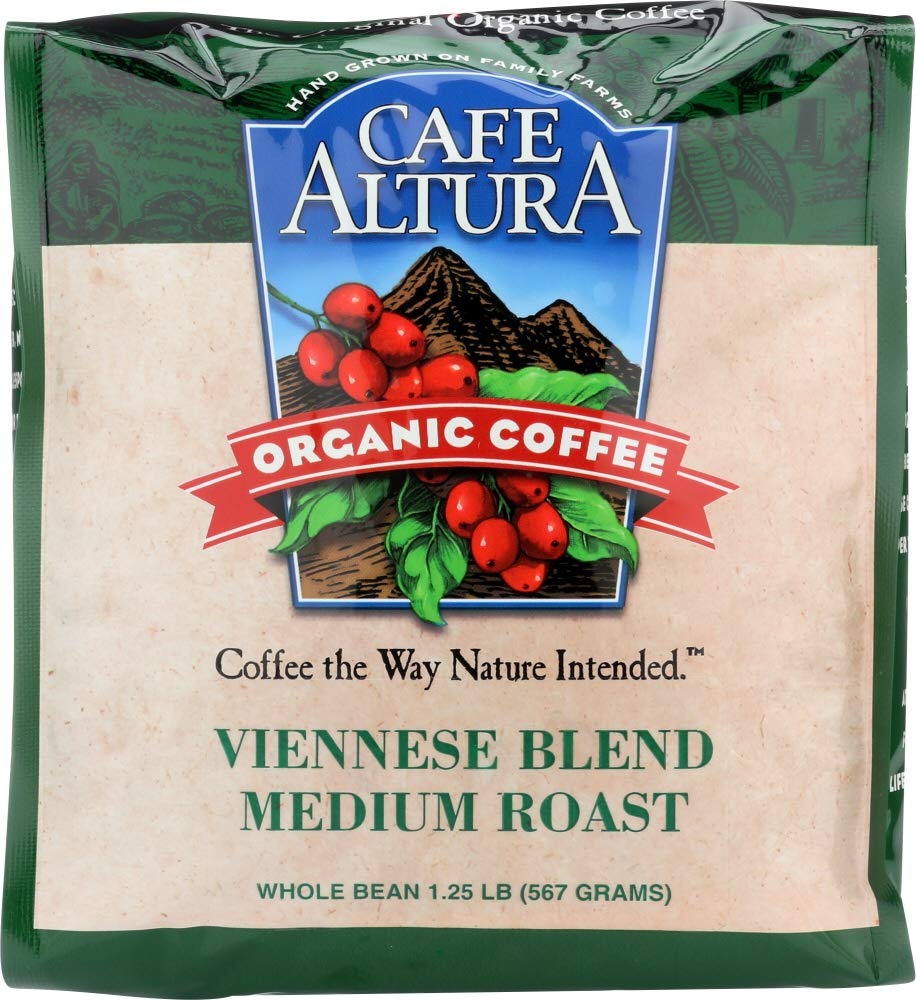
Item Name: Viennese Blend Whole Bean Coffee1.25 Lbcafe Altura
Value: 6.0
Unit: Count

Price: 107.86